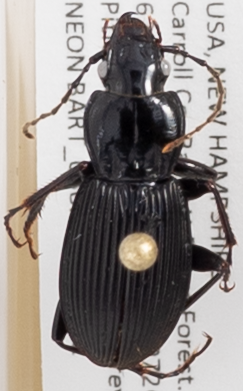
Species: Pterostichus lachrymosus
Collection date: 2019-06-12
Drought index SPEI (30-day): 0.534
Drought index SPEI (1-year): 1.28
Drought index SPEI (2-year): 1.01